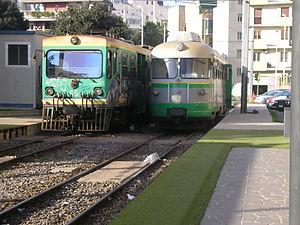
Les autorails FIAT M4 sont des autorails à moteur diesel pour voies étroites, dérivés des autorails Fiat ALn 663 et Fiat ALn 668, conçus par Fiat Ferroviaria et construits par Ferrosud pour le transport local des voyageurs sur les réseaux secondaires à écartement étroit de Calabre, Pouilles et Basilicate entre 1987 et 1998.
La Société Régionale Sarde de Transports, en italien : Azienda Regionale Sarda Trasporti, ARST S.p.A. ou simplement ARST jusqu'à 2008, est la principale société de transports publics en Sardaigne, contrôlée à 100 % par la Région Sardaigne.
Les autorails ARST ADe sont des autorails à moteur diesel-électrique conçus à partir des autorails Fiat ALn 663 et Fiat M4 et construits par Breda C.F. et Ferrosud pour le transport local des voyageurs sur le réseau secondaire à écartement réduit de la Sardaigne en 1995. L'opérateur du réseau de l'île de la Sardaigne est, depuis 2008, la compagnie publique ARST-Société régionale de transport sarde.